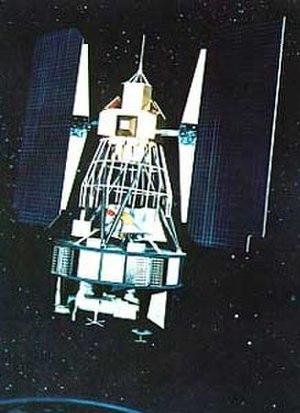
Le programme Landsat est le premier programme spatial d'observation de la Terre destiné à des fins civiles. Il est développé par l'agence spatiale américaine, la NASA à l'instigation de l'Institut des études géologiques américain et du département de l'agriculture au milieu des années 1960. Sept satellites Landsat sont lancés entre 1972 et 1999 et un huitième le 11 février 2013. Les instruments embarqués sur les satellites Landsat permettent de capturer plusieurs millions d'images. Celles-ci constituent des ressources uniques pour l'étude des changements climatiques, l'utilisation des sols, la cartographie, la gestion de l'habitat ; ainsi que pour de nombreuses autres applications dans les domaines de l'agriculture, la géologie, la sylviculture, l'éducation, etc.